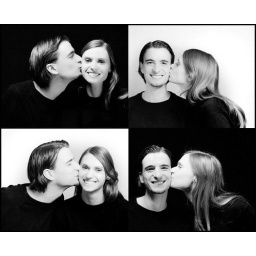
love in black and white